Dmytro Kostiuk

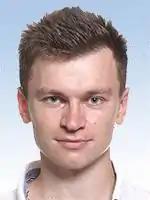
Official portrait, 2019

Dmytro Serhiyovych Kostiuk (born 1 June 1993) is a Ukrainian journalist and politician currently serving as a People's Deputy of Ukraine from Ukraine's 65th electoral district. He was elected as a member of Servant of the People.